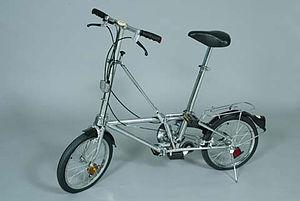
Un vélo pliant ou vélo pliable, est un vélo dont le cadre et d'autres parties se plient à l'aide de charnières qui se verrouillent. Les parties pliées restent ainsi solidaires. Il se distingue du vélo démontable tel que celui conçu par Alex Moulton.